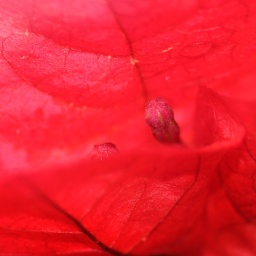
flower in red